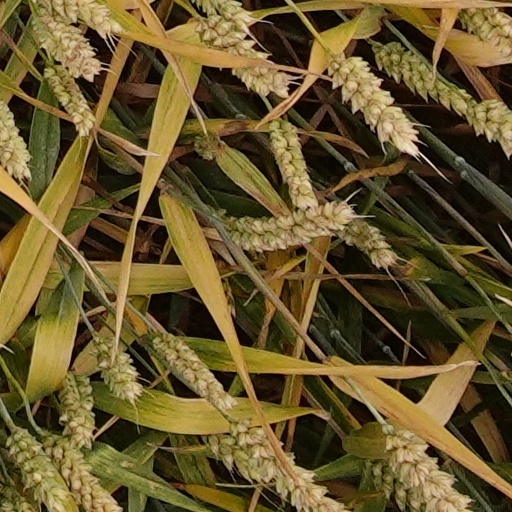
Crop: wheat